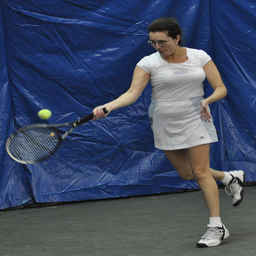
Woman in white tennis outfit hitting a tennis ball.
A woman hits a tennis ball with a racket.
a tennis player swinging a racket at a ball
A female tennis player in action on the court.
A woman on a court with a tennis racket.